Andrew Miller (Medal of Honor, 1944)

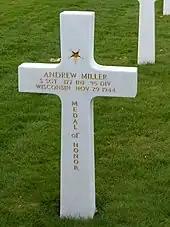
Gravestone of Andrew Miller

For performing a series of heroic deeds from 16 to 29 November 1944, during his company's relentless drive from Woippy, France, through Metz to Kerprich Hemmersdorf, Germany. As he led a rifle squad on 16 November at Woippy, a crossfire from enemy machineguns pinned down his unit. Ordering his men to remain under cover, he went forward alone, entered a building housing 1 of the guns and forced 5 Germans to surrender at bayonet point. He then took the second gun single-handedly by hurling grenades into the enemy position, killing 2, wounding 3 more, and taking 2 additional prisoners. At the outskirts of Metz the next day, when his platoon, confused by heavy explosions and the withdrawal of friendly tanks, retired, he fearlessly remained behind armed with an automatic rifle and exchanged bursts with a German machinegun until he silenced the enemy weapon. His quick action in covering his comrades gave the platoon time to regroup and carry on the fight. On 19 November S/Sgt. Miller led an attack on large enemy barracks. Covered by his squad, he crawled to a barracks window, climbed in and captured 6 riflemen occupying the room. His men, and then the entire company, followed through the window, scoured the building, and took 75 prisoners. S/Sgt. Miller volunteered, with 3 comrades, to capture Gestapo officers who were preventing the surrender of German troops in another building. He ran a gauntlet of machinegun fire and was lifted through a window. Inside, he found himself covered by a machine pistol, but he persuaded the 4 Gestapo agents confronting him to surrender. Early the next morning, when strong hostile forces punished his company with heavy fire, S/Sgt. Miller assumed the task of destroying a well-placed machinegun. He was knocked down by a rifle grenade as he climbed an open stairway in a house, but pressed on with a bazooka to find an advantageous spot from which to launch his rocket. He discovered that he could fire only from the roof, a position where he would draw tremendous enemy fire. Facing the risk, he moved into the open, coolly took aim and scored a direct hit on the hostile emplacement, wreaking such havoc that the enemy troops became completely demoralized and began surrendering by the score. The following day, in Metz, he captured 12 more prisoners and silenced an enemy machinegun after volunteering for a hazardous mission in advance of his company's position. On 29 November, as Company G climbed a hill overlooking Kerprich Hemmersdorf, enemy fire pinned the unit to the ground. S/Sgt. Miller, on his own initiative, pressed ahead with his squad past the company's leading element to meet the surprise resistance. His men stood up and advanced deliberately, firing as they went. Inspired by S/Sgt. Miller's leadership, the platoon followed, and then another platoon arose and grimly closed with the Germans. The enemy action was smothered, but at the cost of S/Sgt. Miller's life. His tenacious devotion to the attack, his gallant choice to expose himself to enemy action rather than endanger his men, his limitless bravery, assured the success of Company G.